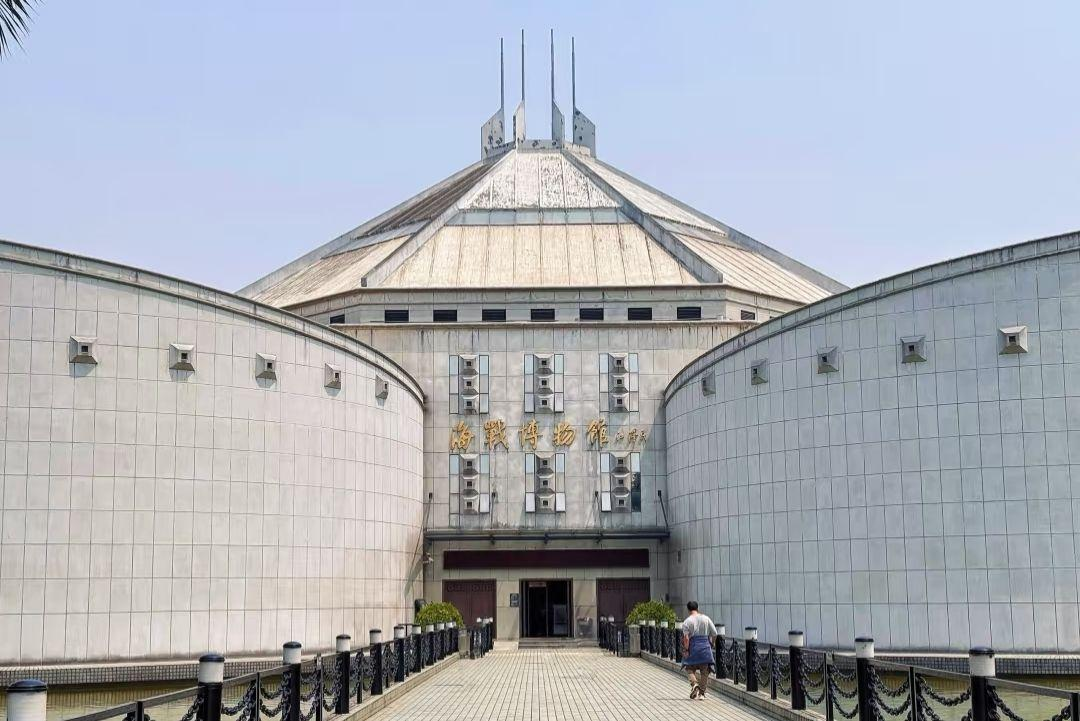
地标名称：海战博物馆